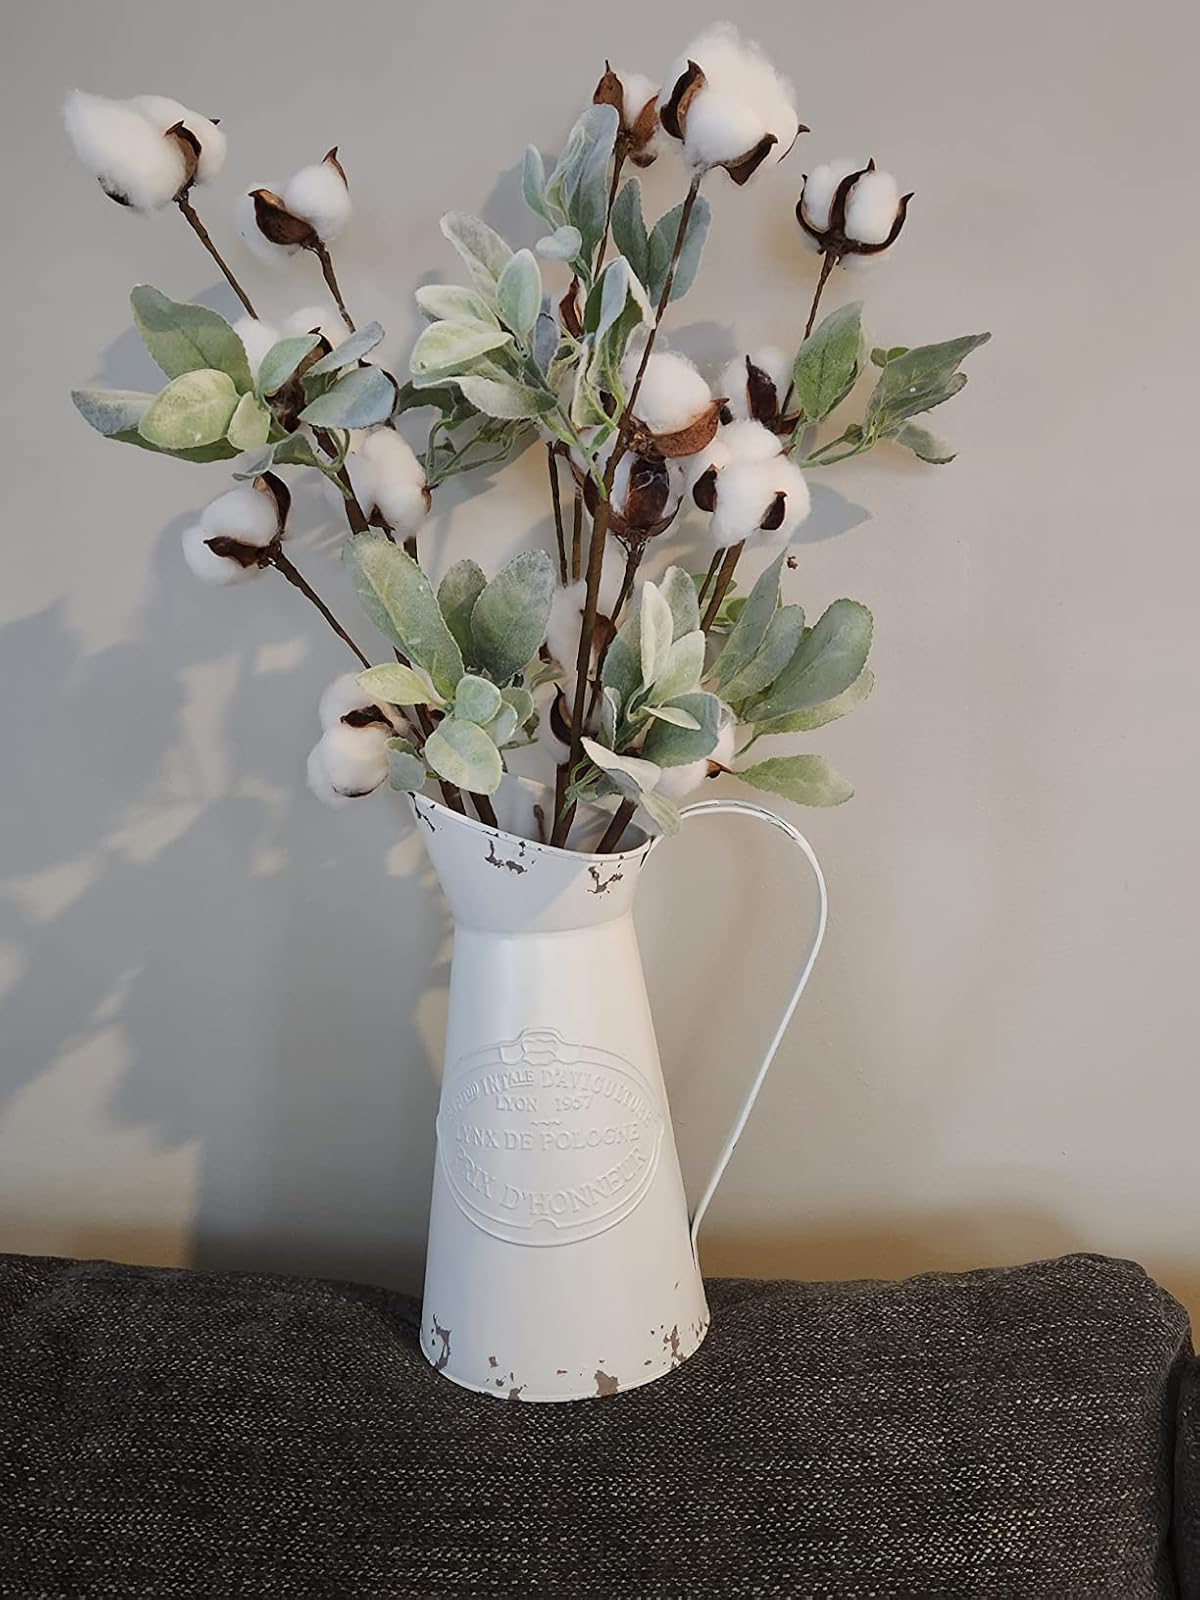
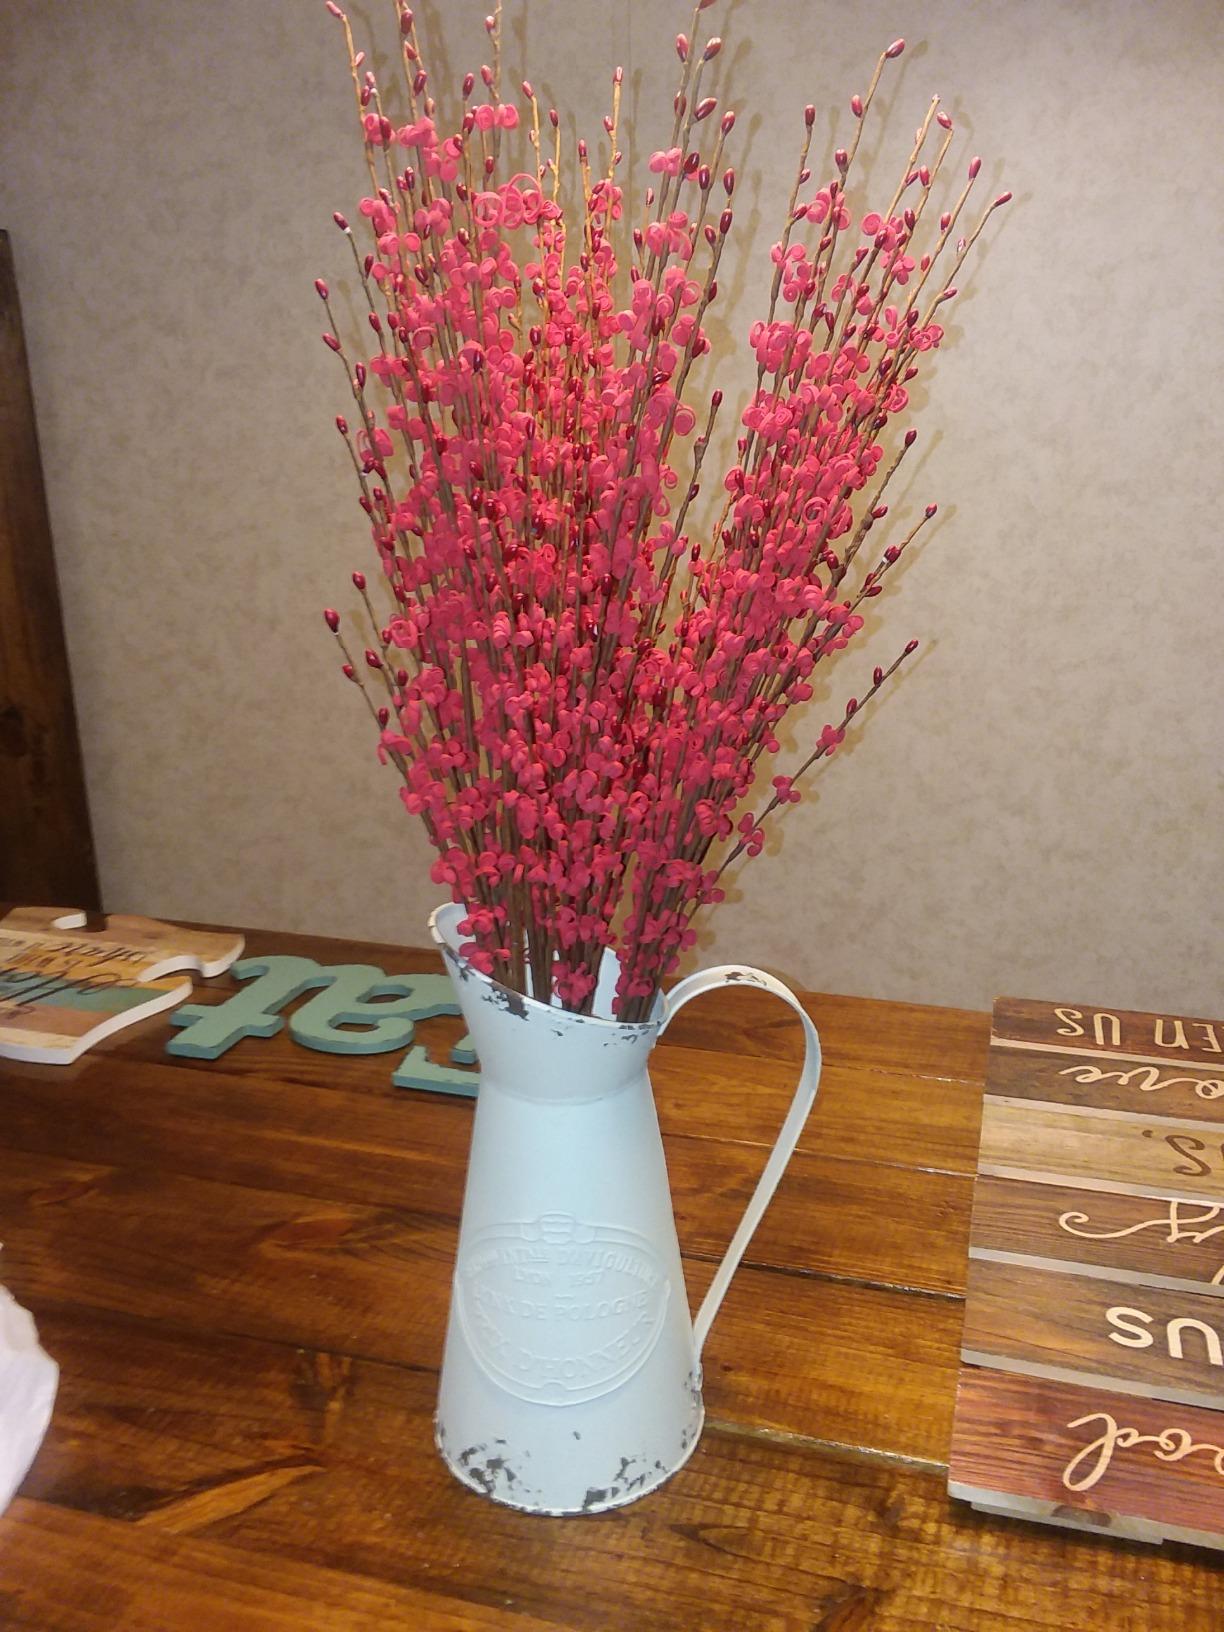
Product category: vase
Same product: yes